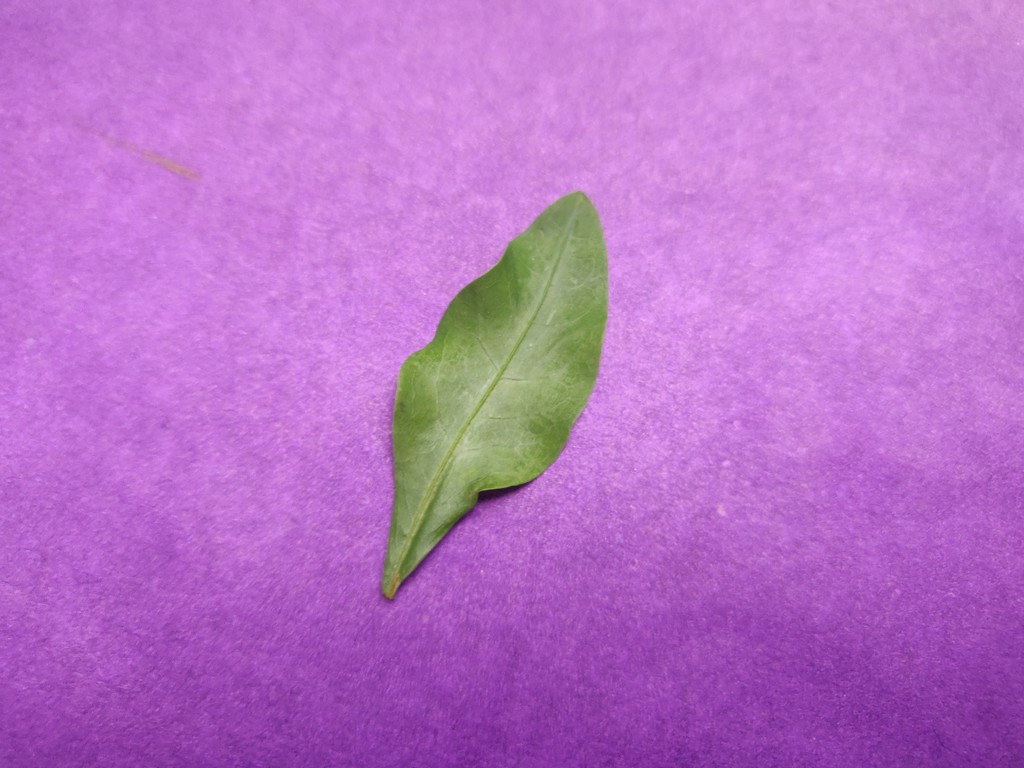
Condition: Healthy
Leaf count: single
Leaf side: front